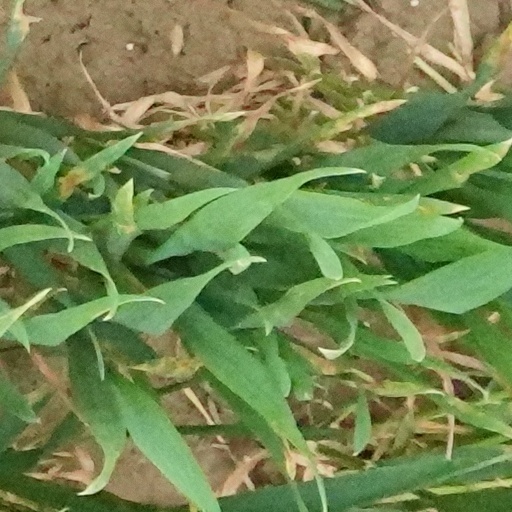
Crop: wheat